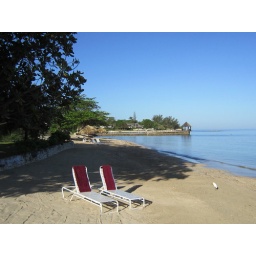
... or soak in the sunshine and take a stroll along the beach to the Tryall's main beach club and water sports center.